Gerald Evan Williams

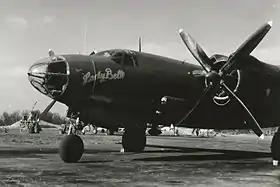
The "Lady Belle", B-26 flown by Col. Williams

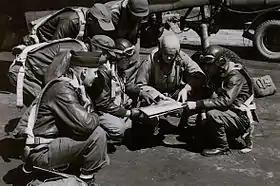
Col. Gerald E. Williams with members of crew, 391st B-26 Marauder group, France, 1944.

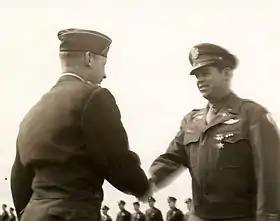
Col. Gerald E. Williams, awarded Silver Star medal and second Oak Leaf Cluster to his Distinguished Flying Cross. France, May 1945.

During the Second World War, Williams became a renowned officer in the U.S. Army Air Forces' Ninth Air Force as commander of the B-26 'Marauder' twin engined medium bombers of the 391st Bombardment Group of the Ninth Bomb Group. from 1943 to 1945. He personally led more than 75 missions, often placing himself as lead pilot in his B-26 "Lady Belle" on low-level bombing runs against heavily defended Axis targets in Occupied France. The "Lady Belle," was named after his mother, Belle Williams.